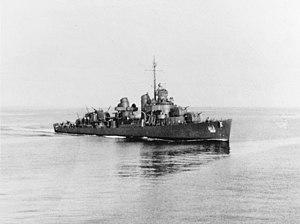
Le plan d'invasion de l'île de Guadalcanal prévoyait pour l'essentiel trois groupes navals majeurs. Deux d'entre eux étaient placés sous le commandement suprême du vice-amiral Frank J. Fletcher. Le premier de ces deux groupes navals, la Task Force NEGAT, commandé par le rear admiral Leigh Noyes était destiné à fournir l'appui aérien pour l'attaque. Cette Task Force se divisait en trois groupes aéronavals, organisés chacun autour d'un porte-avion différent.
L'USS De Haven (DD-469) est un destroyer de classe Fletcher en service dans la Marine des États-Unis pendant la Seconde Guerre mondiale. Il est nommé en l'honneur du navigateur et explorateur Edwin De Haven.